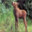
Label: deer